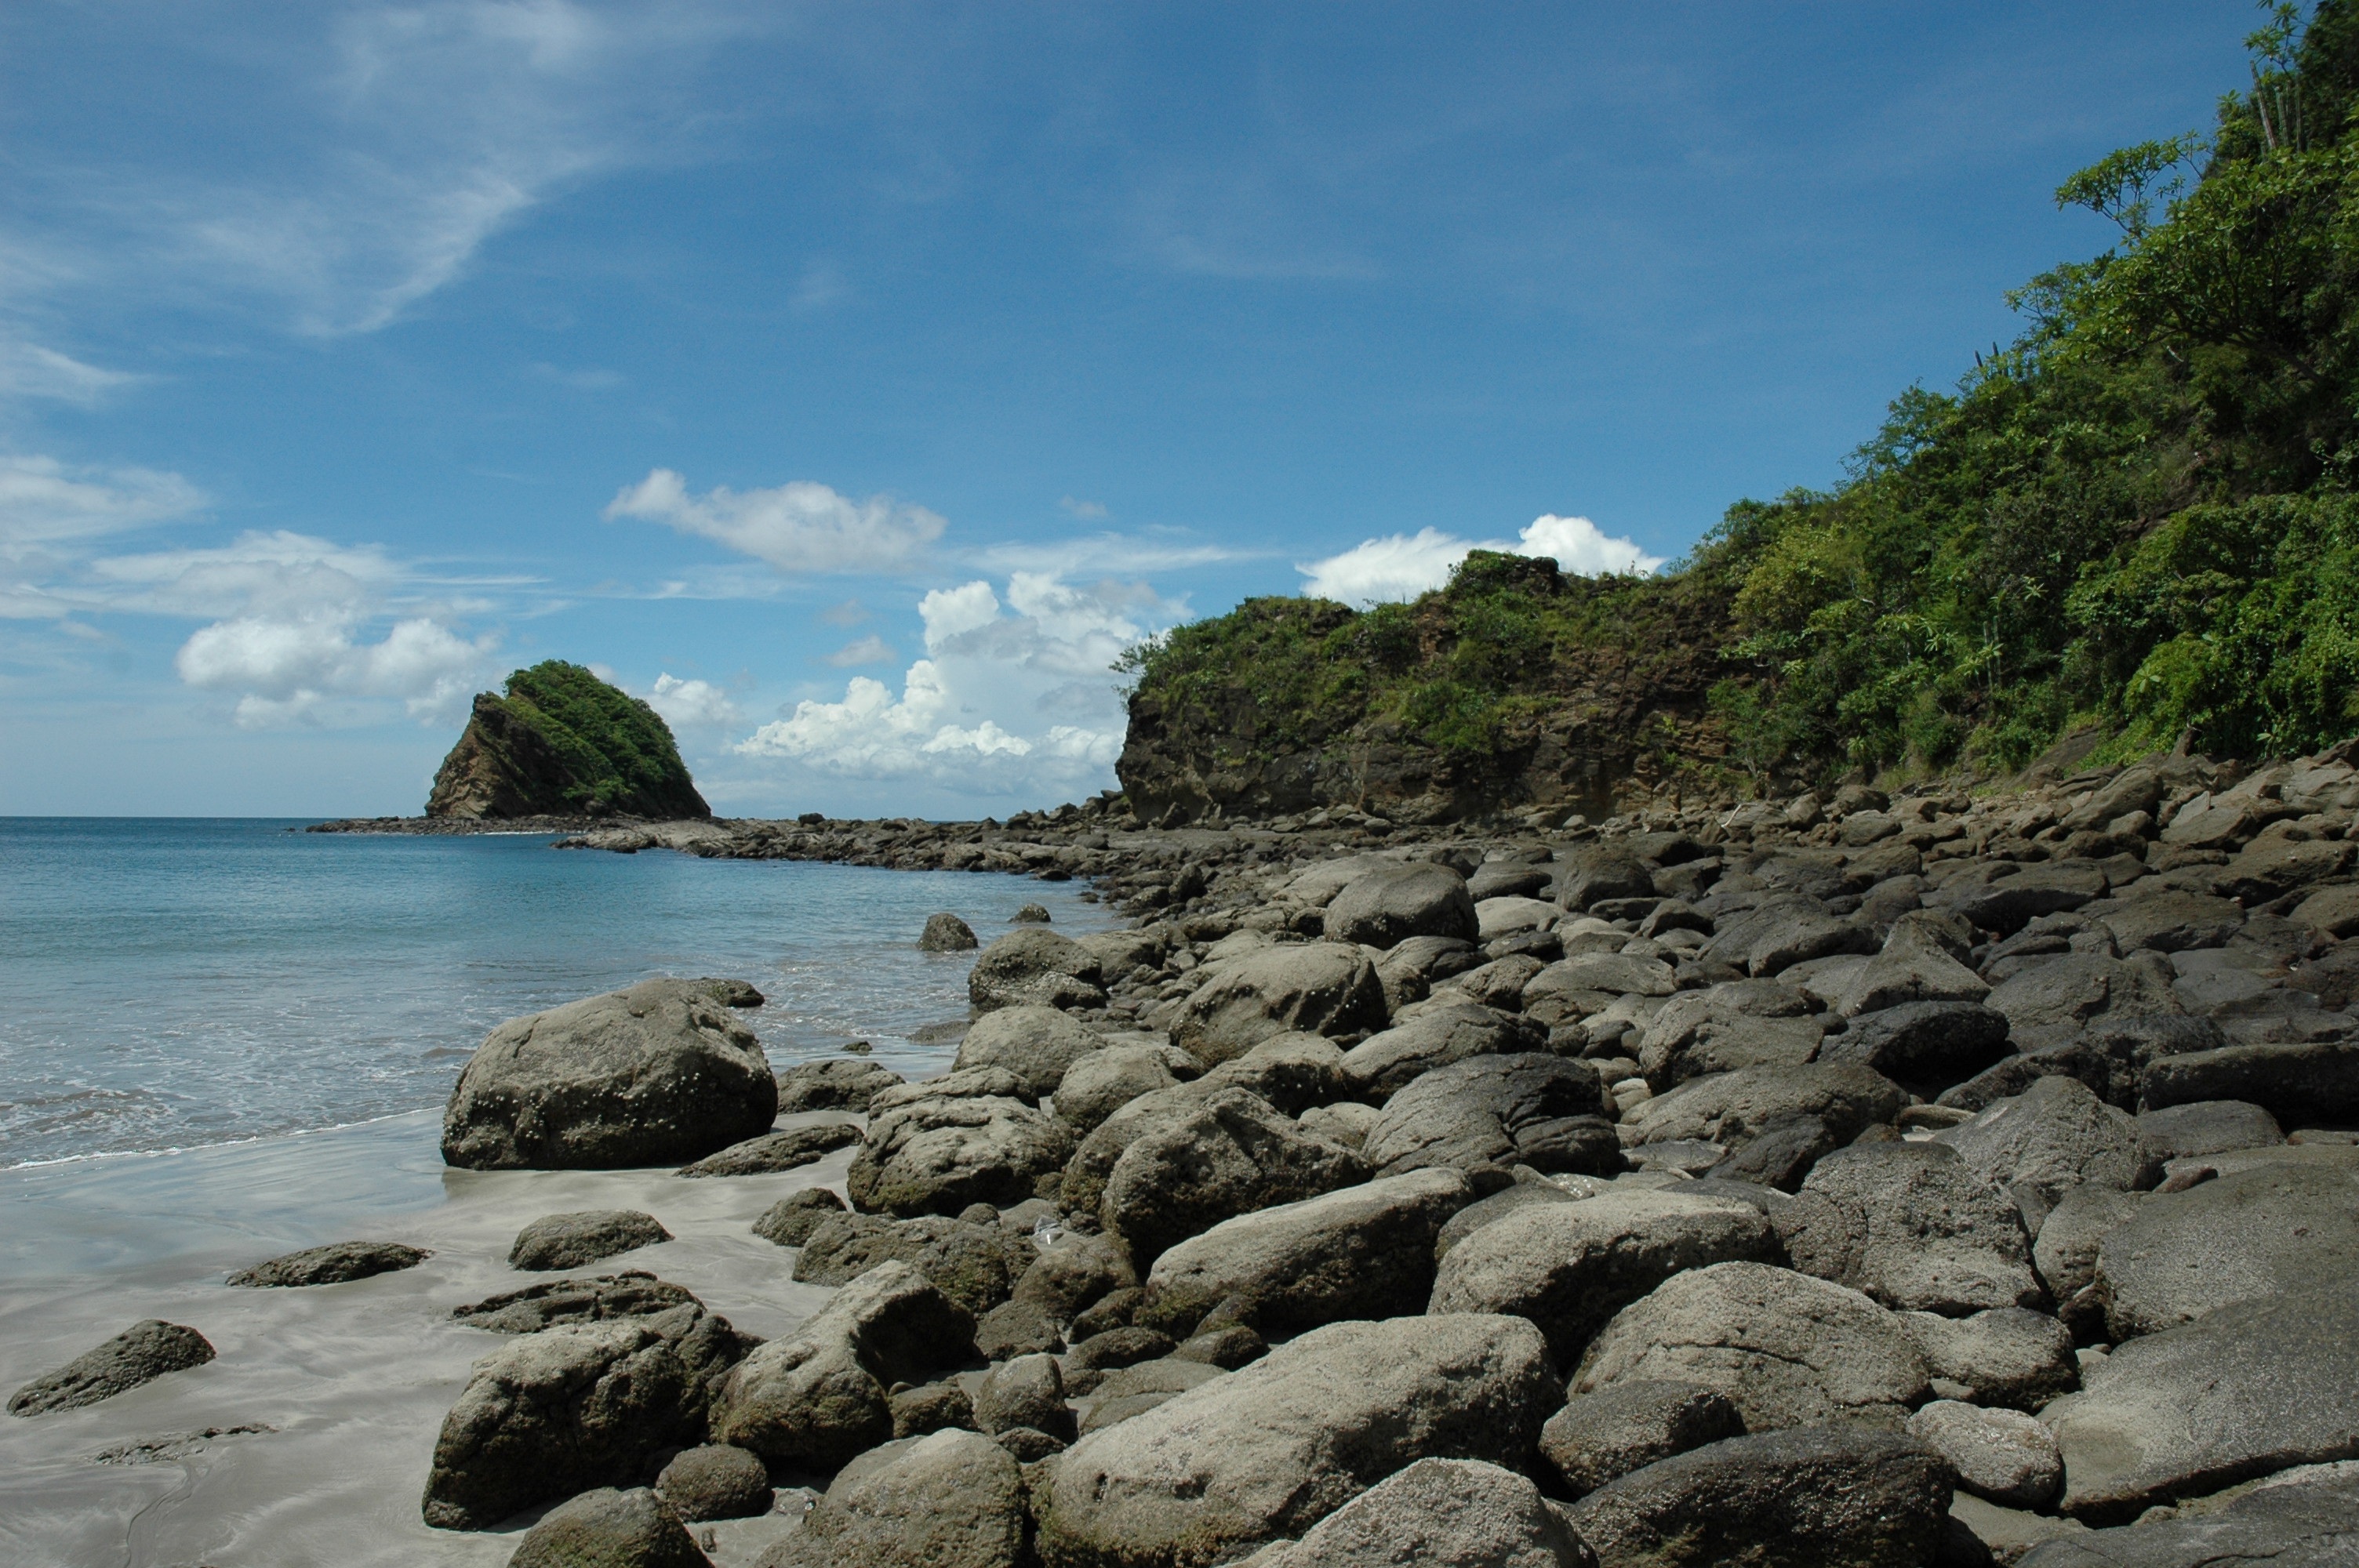
beach, landscape, sea, coast, water, rock, ocean, sky, shore, wave, vacation, cliff, cove, jungle, bay, island, blue, terrain, material, body of water, stones, clouds, cape, islet, summer day